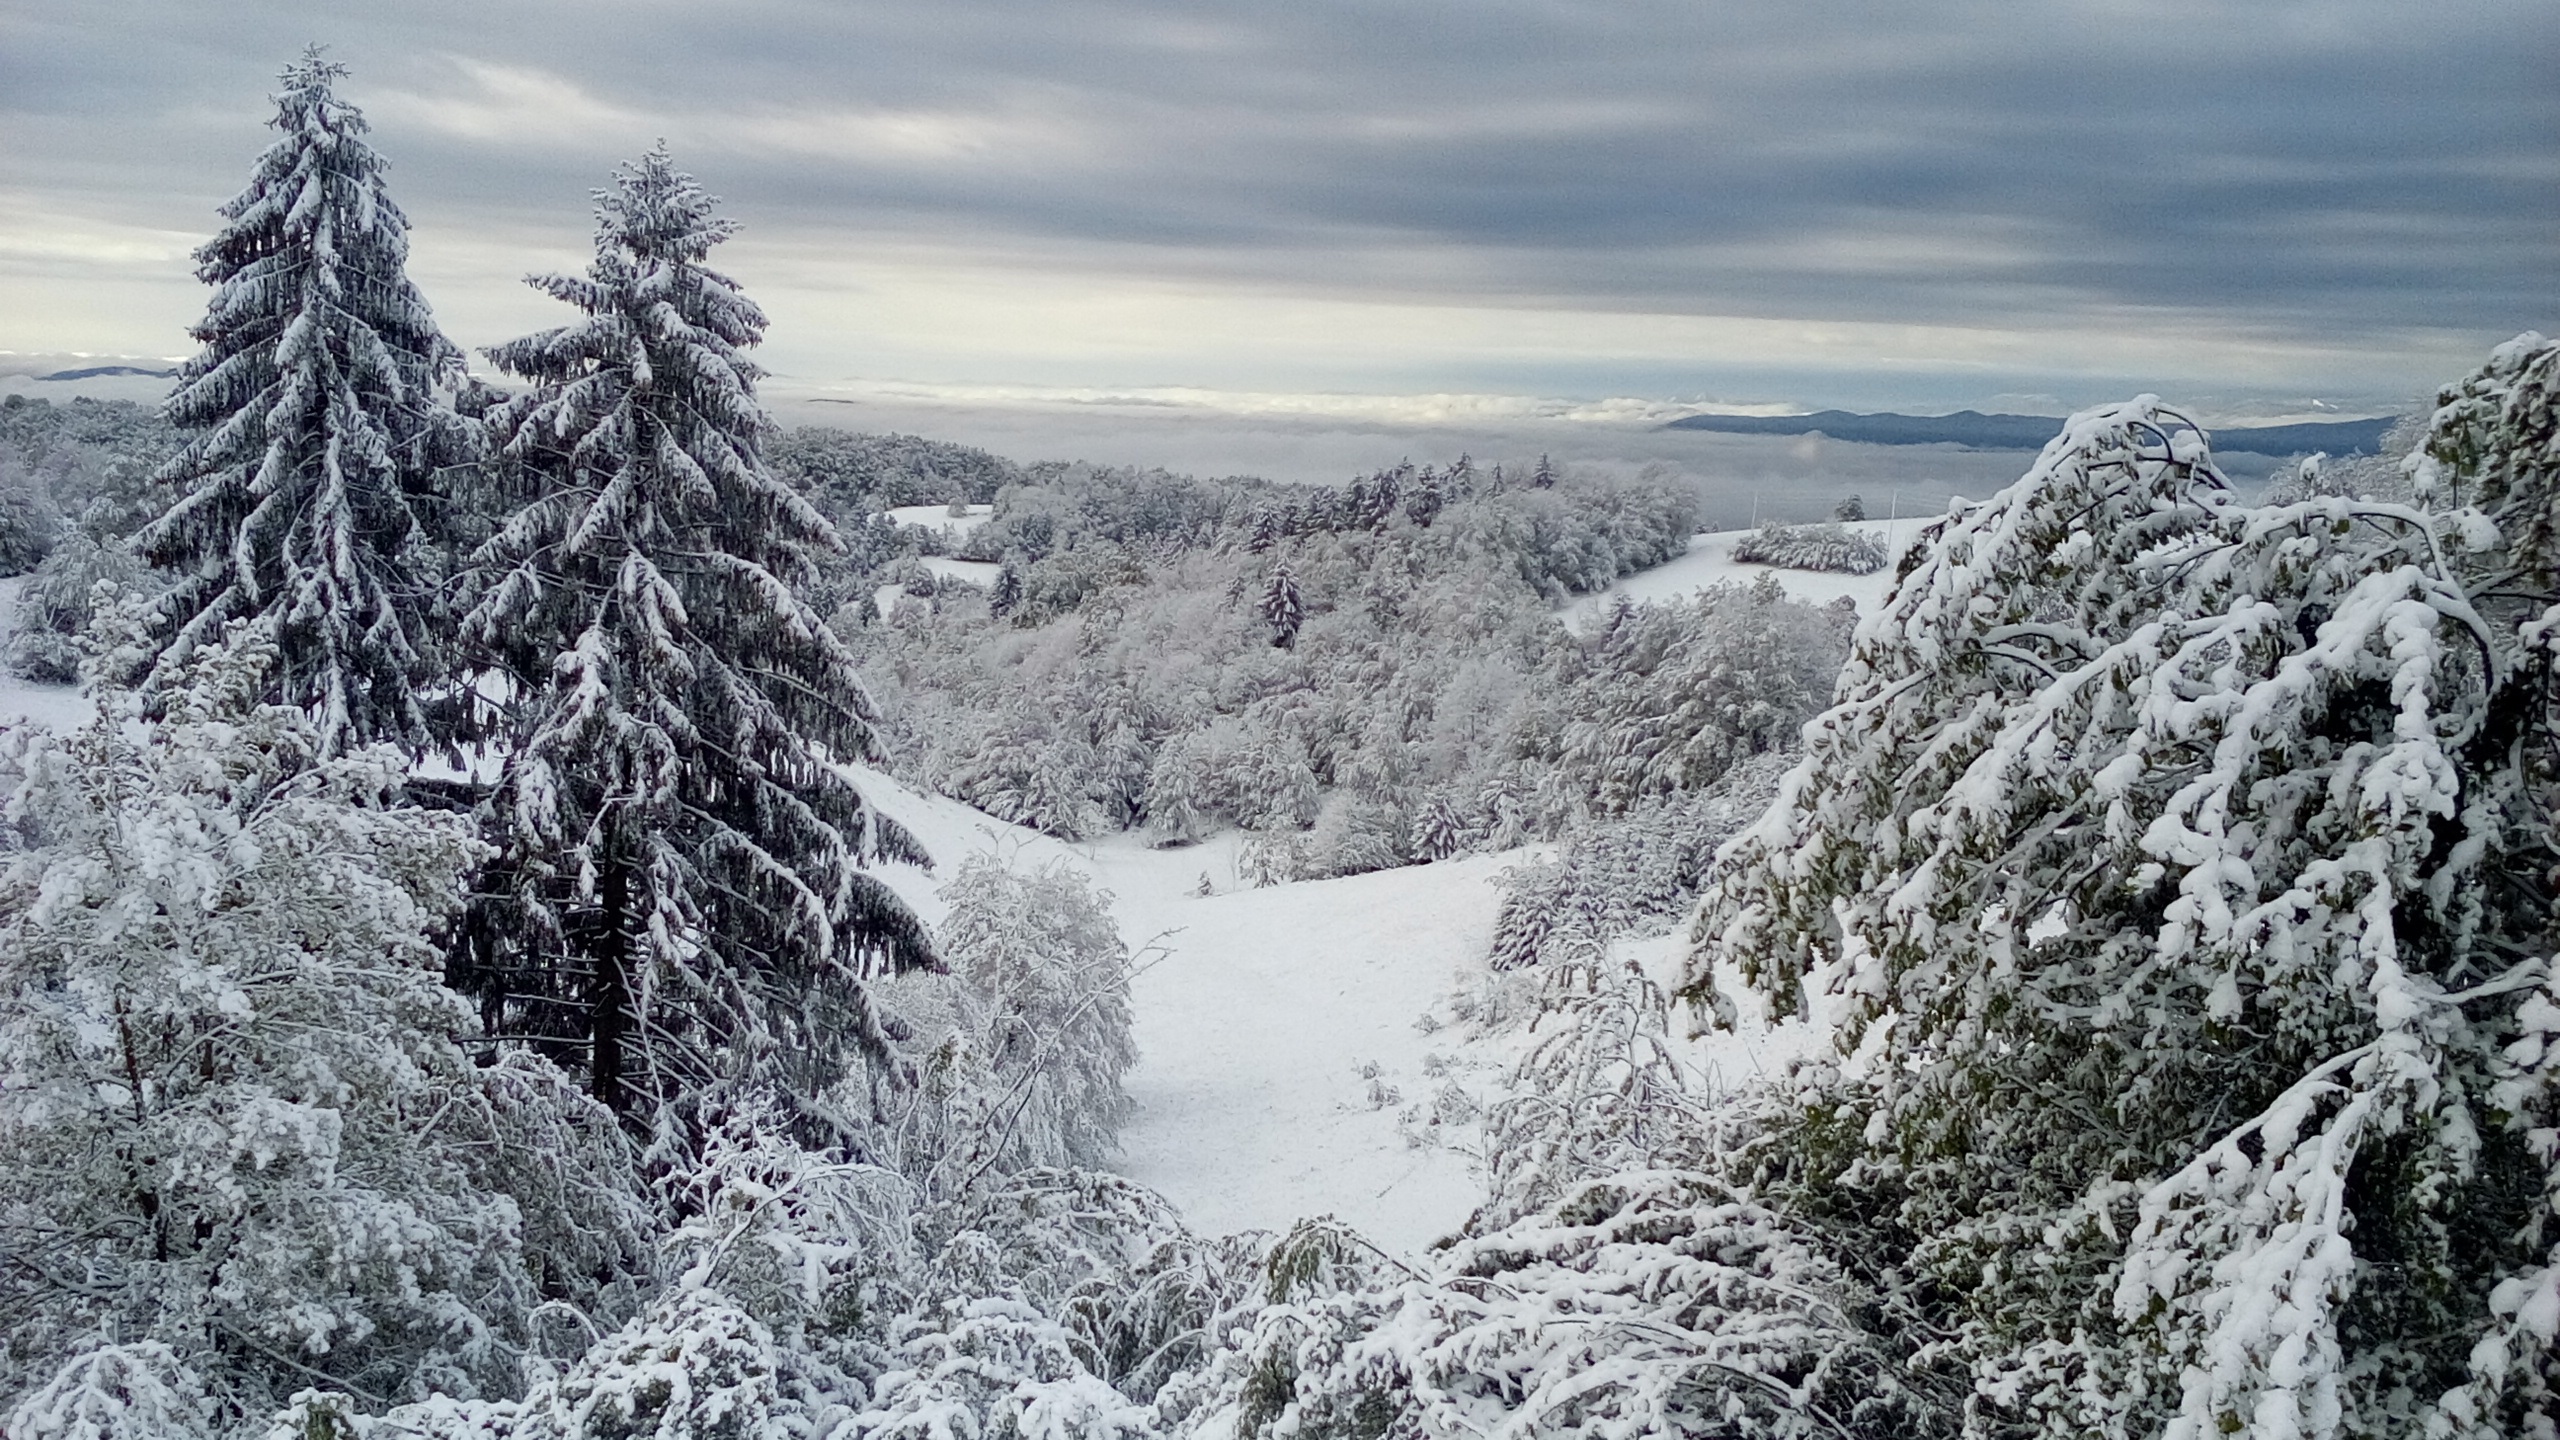
landscape, tree, nature, wilderness, mountain, snow, cold, winter, adventure, mountain range, ice, weather, season, ridge, summit, trees, spruce, alps, cirque, snow winter nature, winter dream, landform, geographical feature, mountainous landforms, geological phenomenon